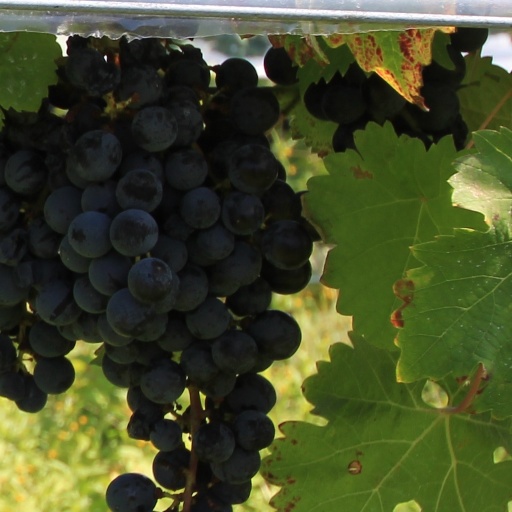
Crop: grape